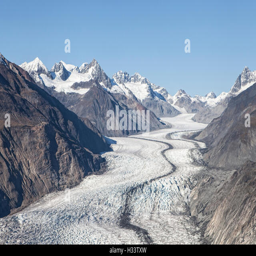
glacier on a sunny day from the air